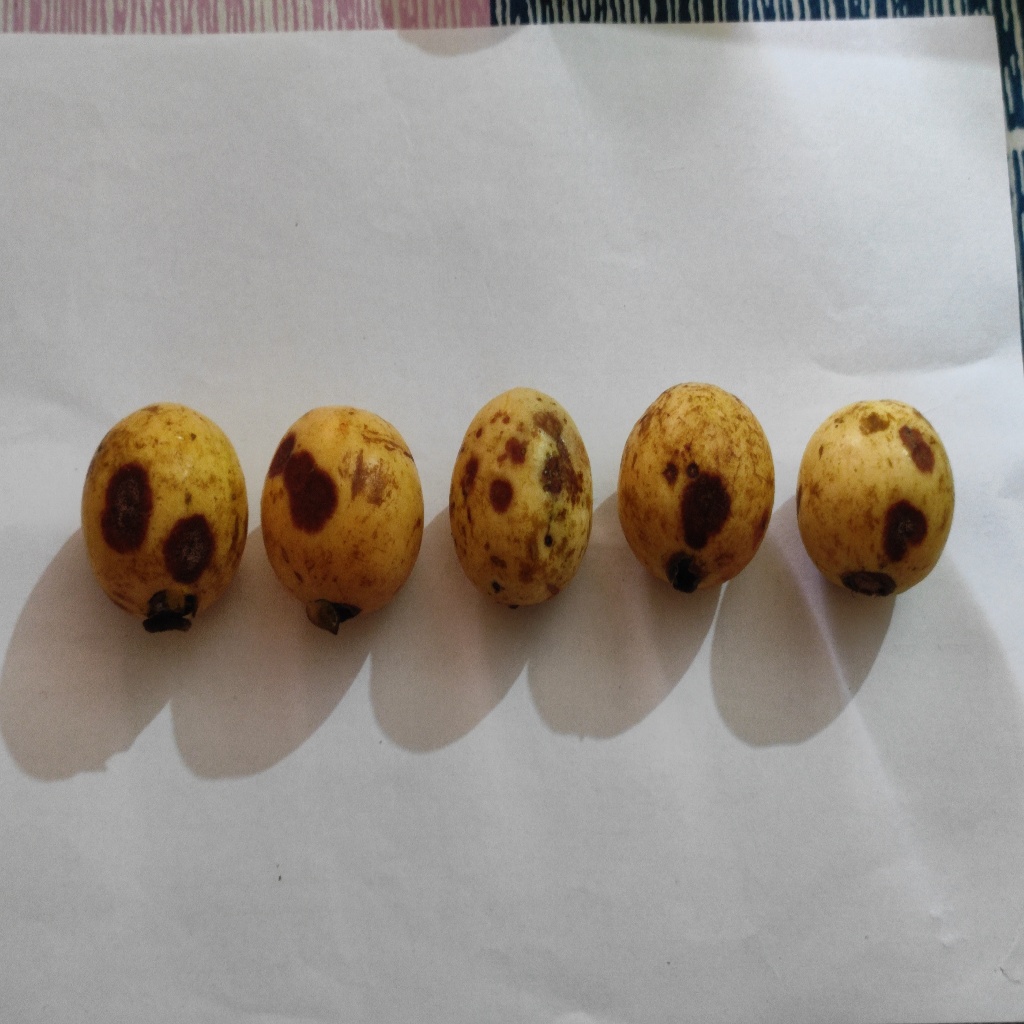
Crop: guava
Quality class: Defect